Pallivahankivi

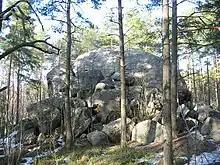
Pallivahankivi in 2011.

Pallivahankivi is a 10 meter tall glacially deposited rock that is located in the region of Pallivaha. The region of Pallivaha is named after the rock. The rock is associated with a Finnish folkstory, according to the legend, the rock was thrown into its current place by giants from the region of Nunnavuori. Later legends say that the rock became a shelter for criminals who lived in the area.